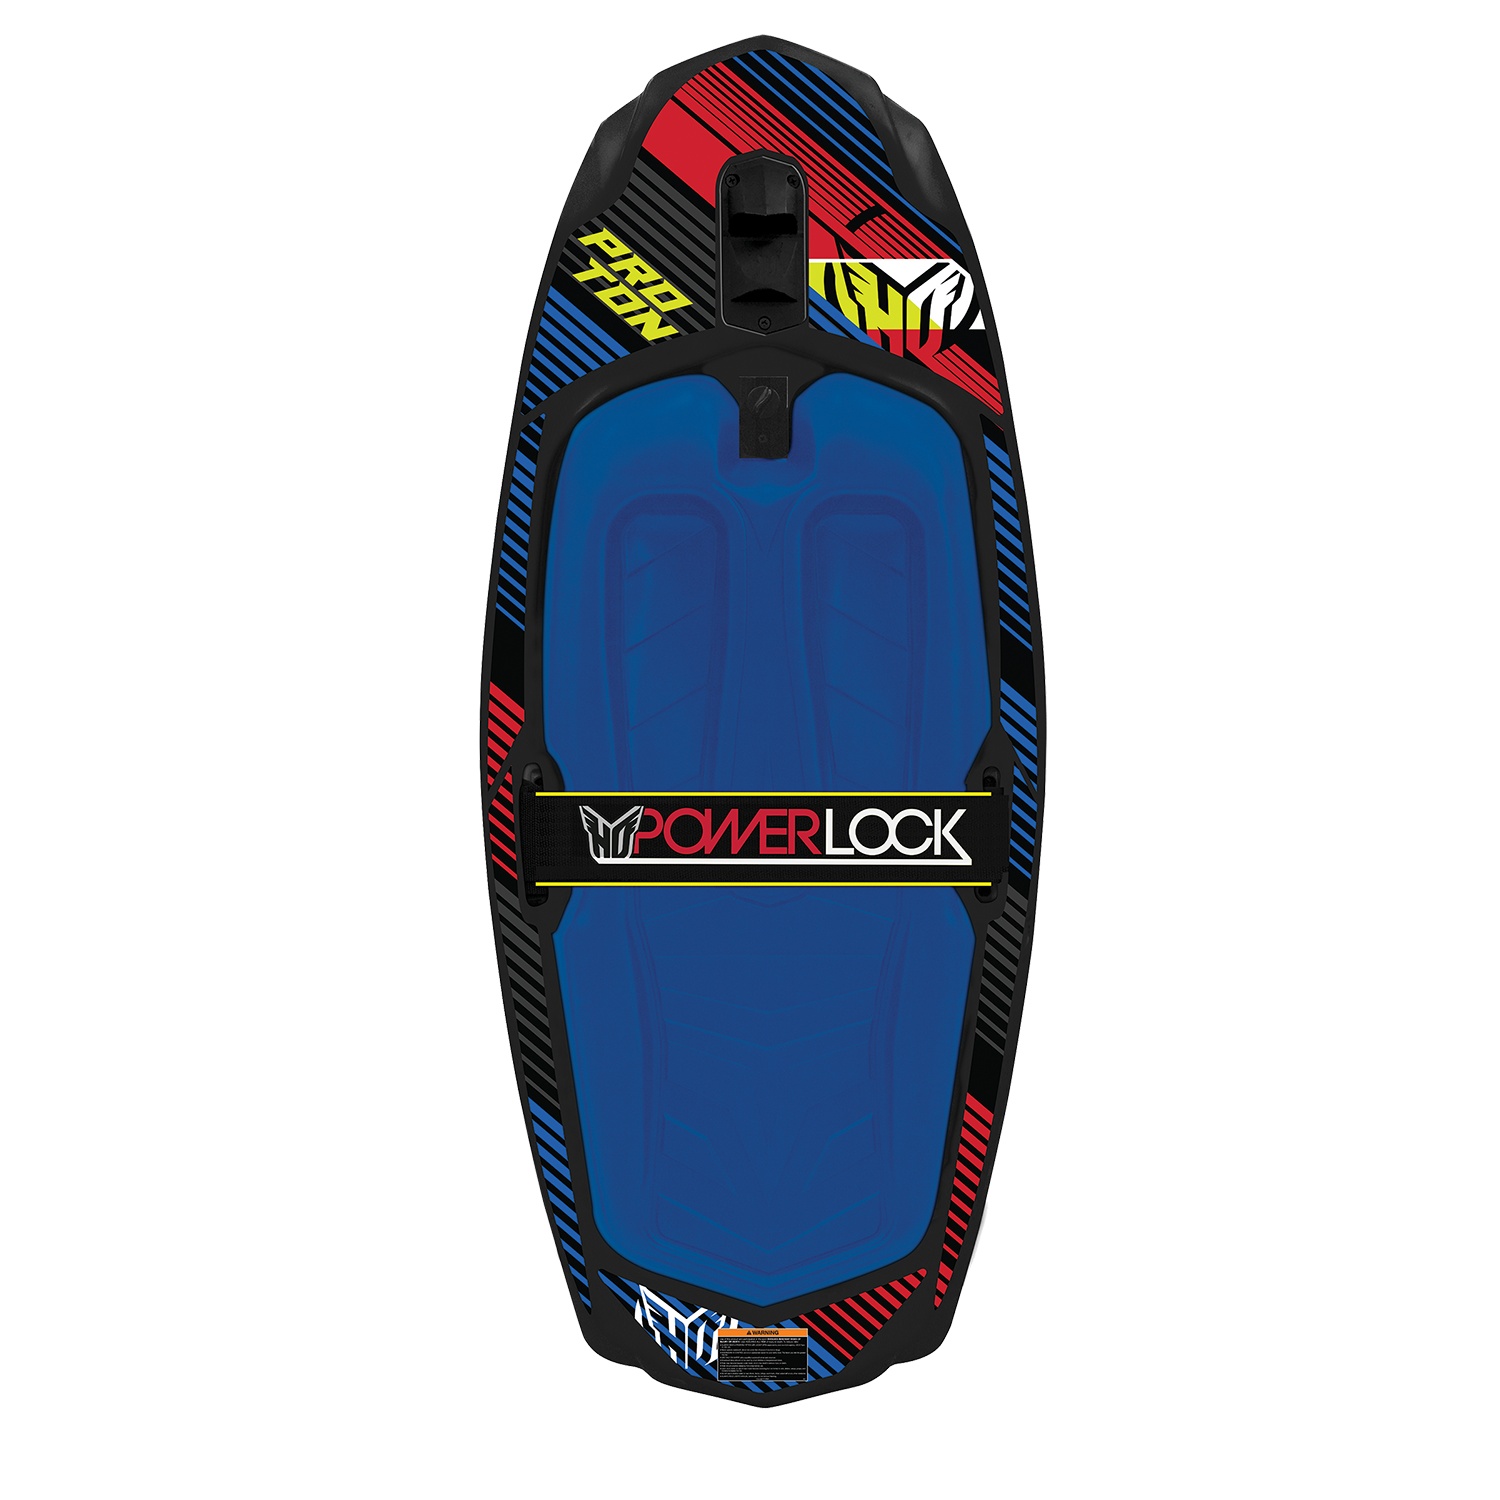
Proton
The HO Sports Proton Kneeboard is a one-size-fits-all kneeboard featuring a Powerlock single locking knee strap for maximum comfort and ease. It’s surf inspired shape and deep tracking channels make wake cuts and landing super smooth. The retractable fin system allows for aggressive control with fins up, or easy surface turns and hydro sliding with fins down. The easy up hook makes deep water starts a breeze for all rider skill levels. • Easy-Up Handle Hook • Surf Inspired Shape • Retractable Fin System • Deep Tracking Channels for stable landings • PowerLock Single Locking Knee Strap
Brand: HO Sports
Category: Sporting Goods > Outdoor Recreation > Boating & Water Sports > Towed Water Sports > Kneeboarding > Kneeboards